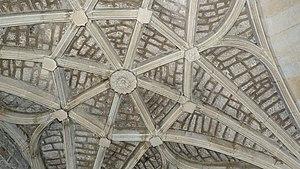
nef voutée d'ogive